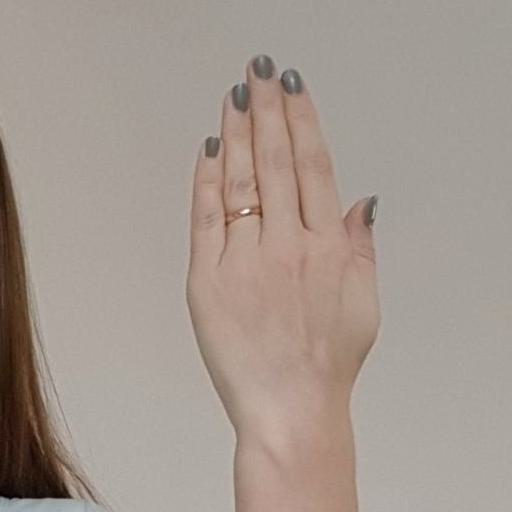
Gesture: stop_inverted